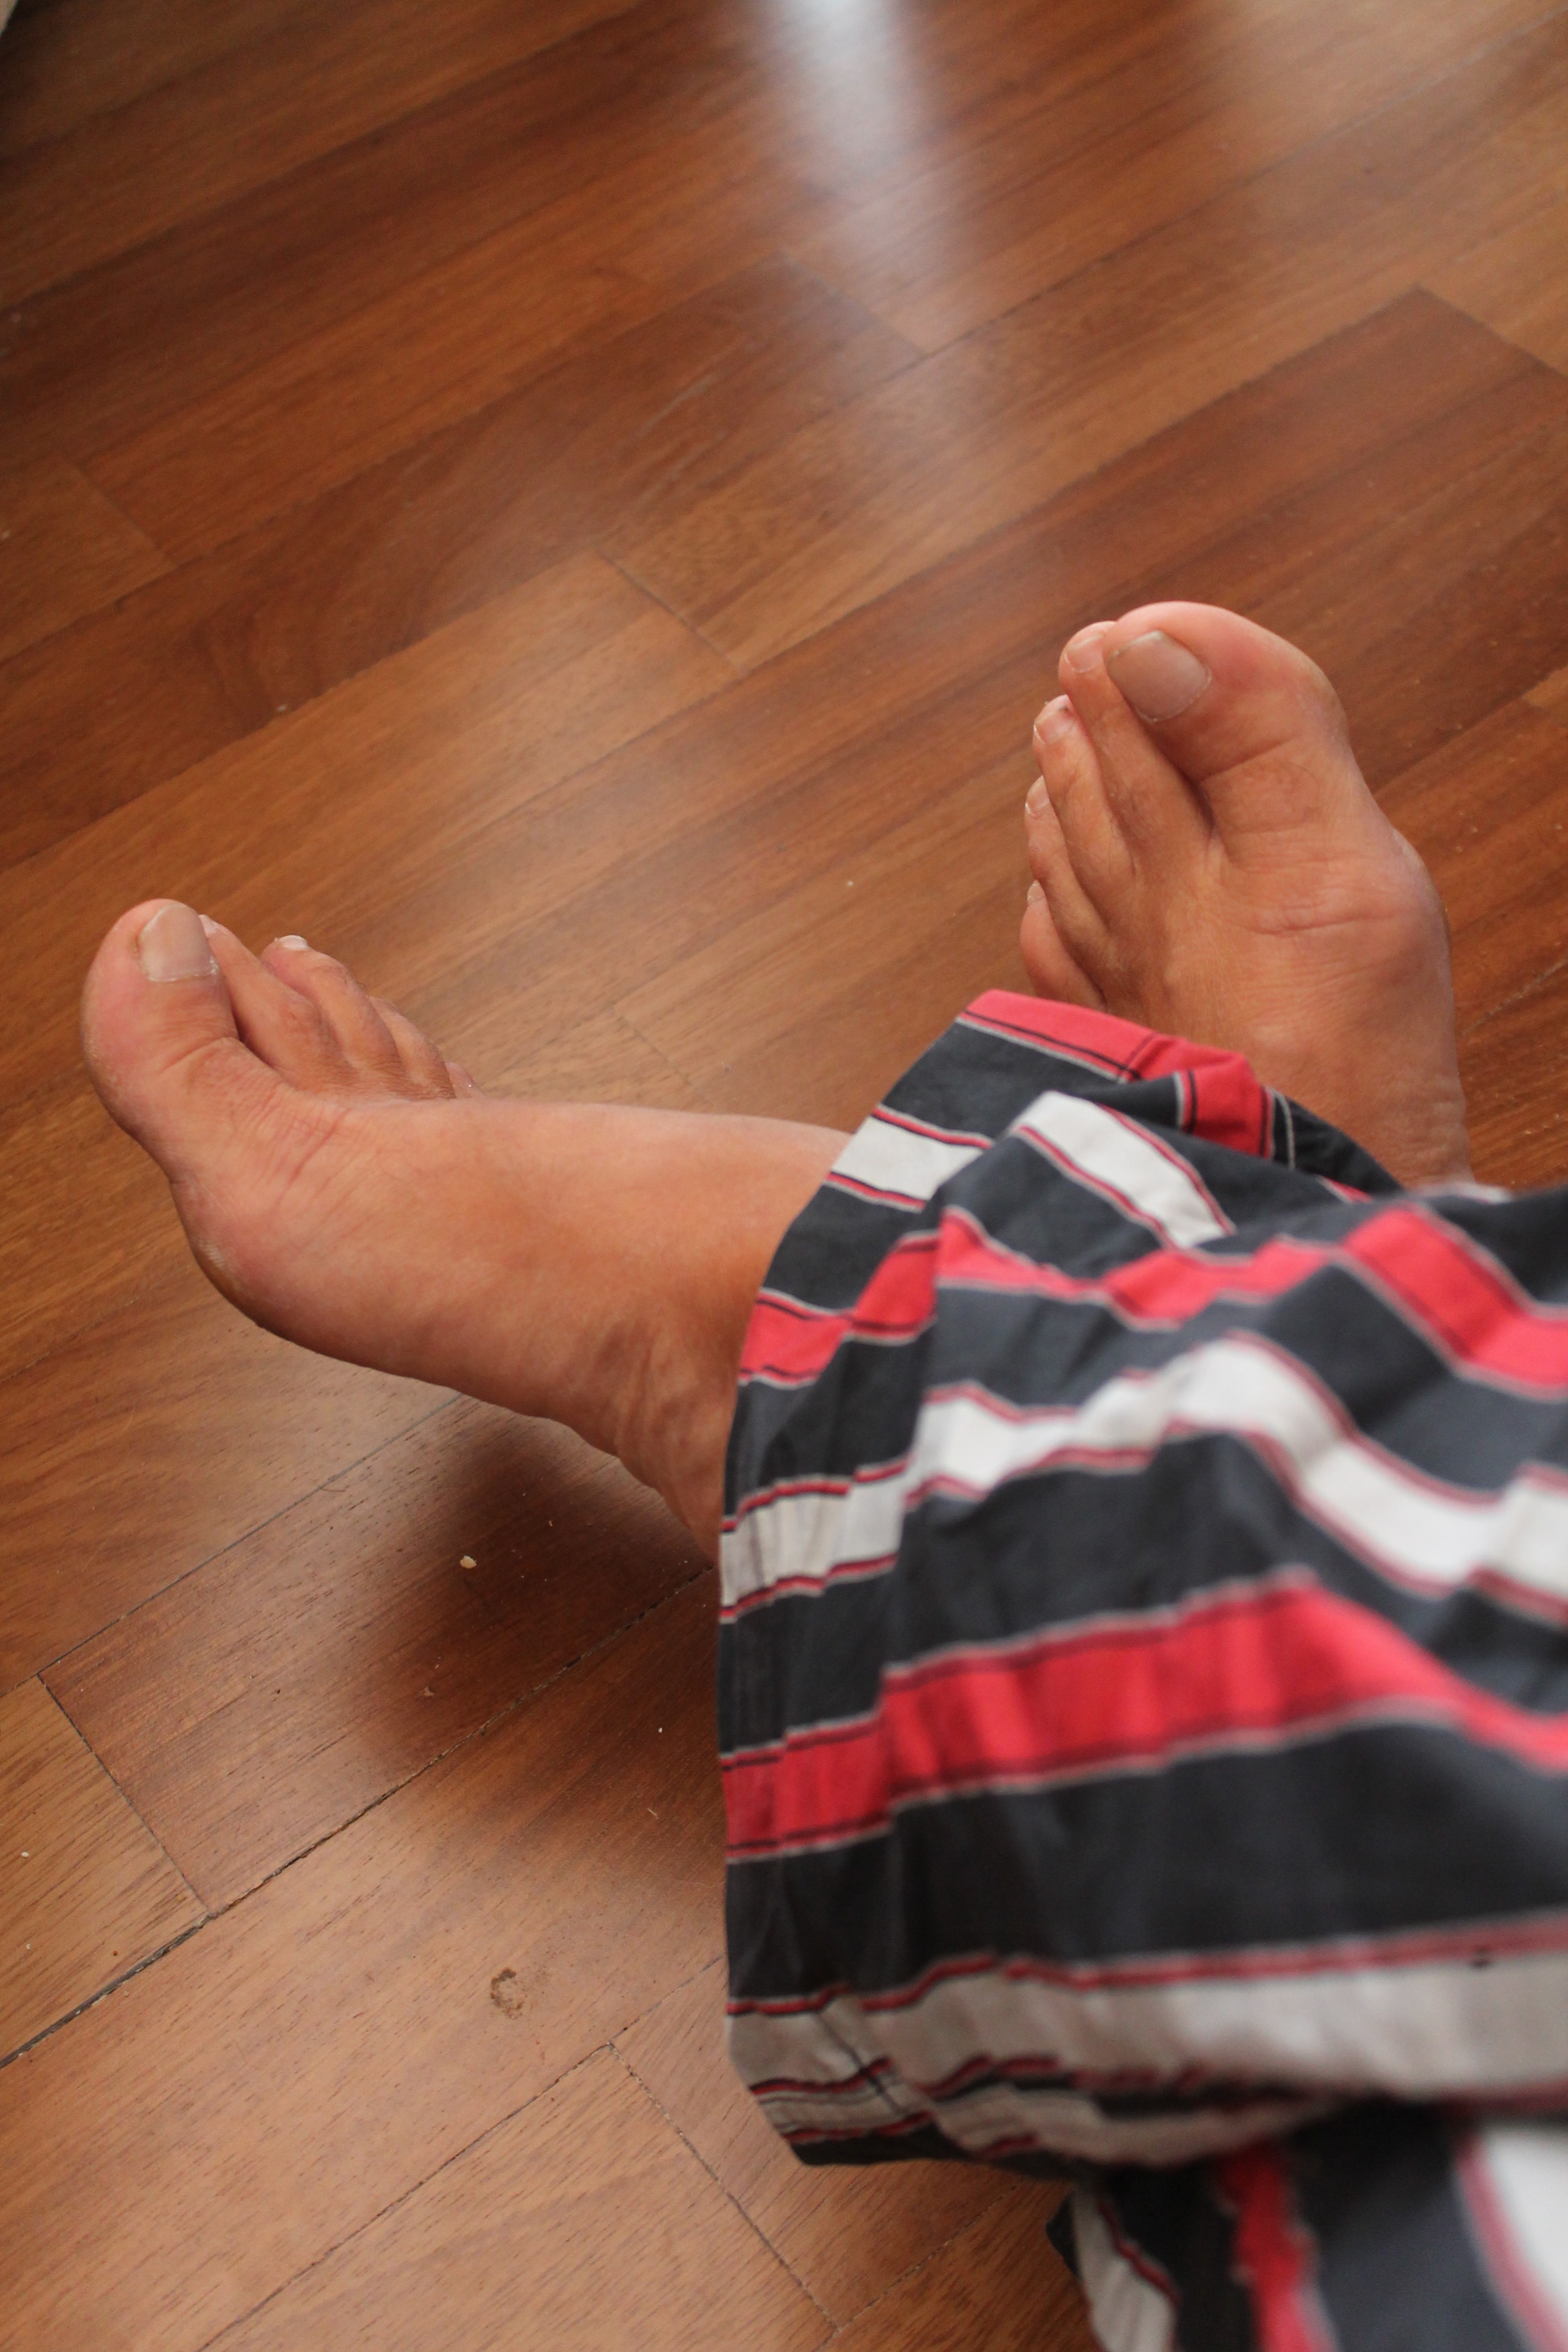
hand, wood, floor, feet, summer, leg, finger, red, sitting, child, arm, muscle, human body, legs, parquet, nails, pajamas, flooring, human positions